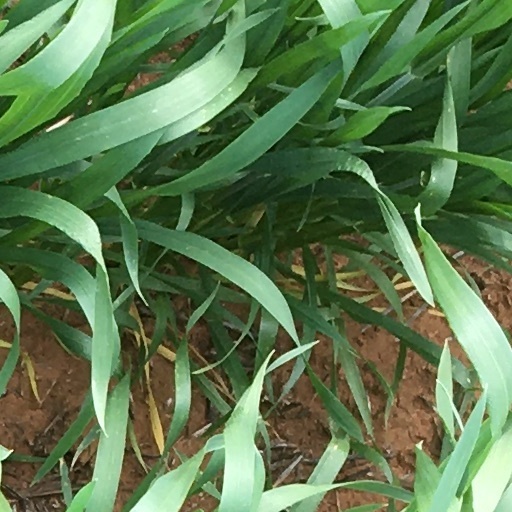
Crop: wheat